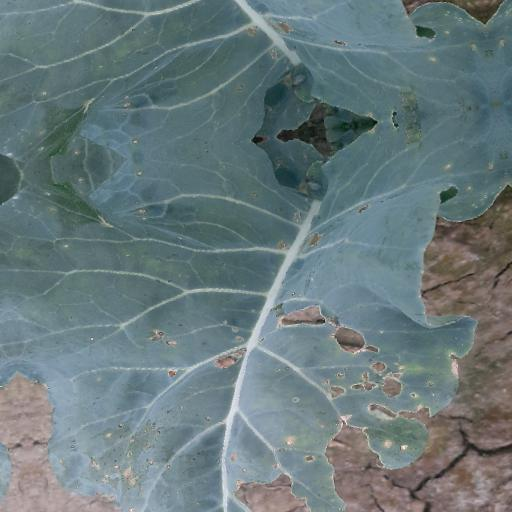
Label: Black Rot